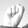
ASL letter: S